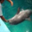
Label: dolphin